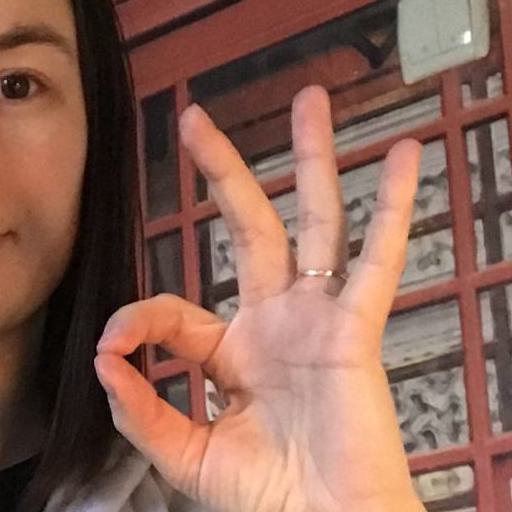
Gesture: ok